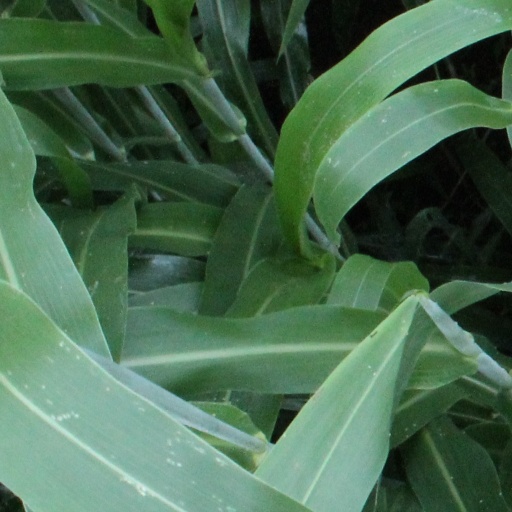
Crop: sorghum